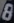
Number: 8